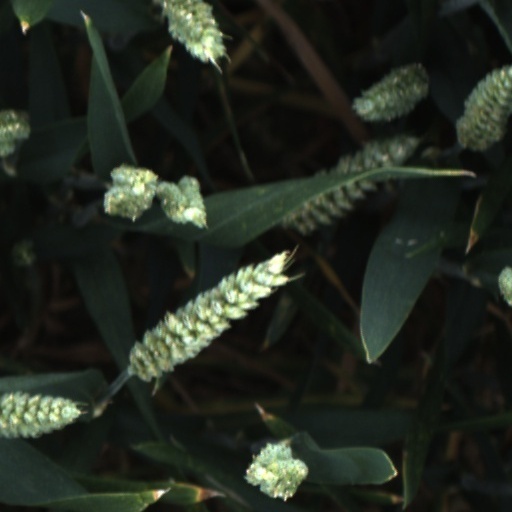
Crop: wheat